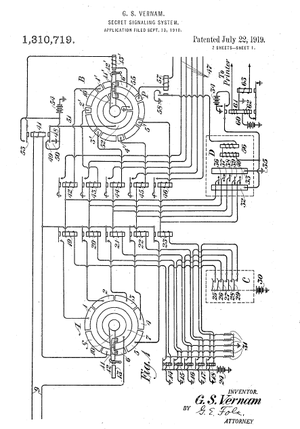
Gilbert Sandford Vernam était un ingénieur de l'Institut polytechnique de Worcester diplômé de 1914 et ingénieur de AT&T Bell Labs qui, en 1917, a inventé un code de flux polyalphabétique additif et a co-inventé un algorithme automatisé.